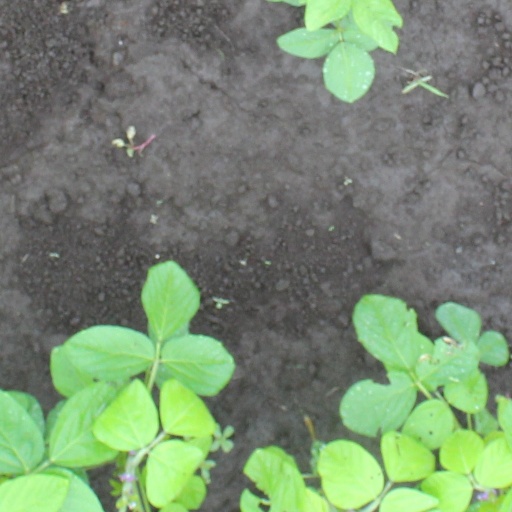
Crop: soybean